Guttation

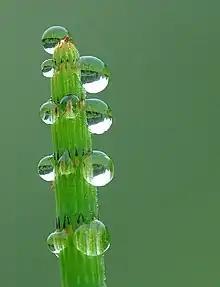
Guttation on "Equisetum" sp.

Guttation is the exudation of drops of internal liquid out of the tips or edges of leaves of some vascular plants, and also a number of fungi. Ancient Latin gutta means "a drop of fluid", whence modern botany formed the word guttation to designate that a plant exudes drops of fluid onto the outer surface of the plant, when the source of the fluid is inside the plant. Guttation happens in a variety of plant species.